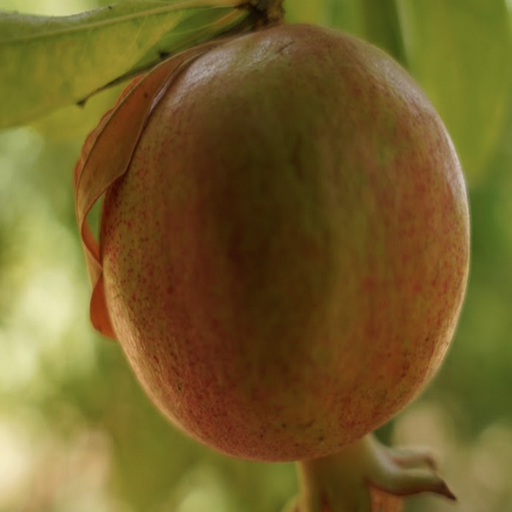
Label: Healthy